John Collier Frederick Hopkins

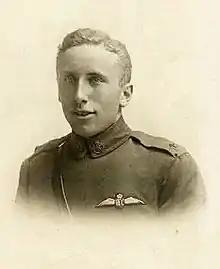

John Collier Frederick Hopkins (12 May 1898 in Stamford Hill, Greater London – 1 October 1981 in Maughold, Isle of Man) was a British mycologist. After serving in the Royal Air Force during World War I, he worked as a plant scientist in Africa for a number of years. He became the Chief Botanist of Southern Rhodesia (present day Zimbabwe) and later the Director of the Commonwealth Mycological Institute, London.